Vichitra veena

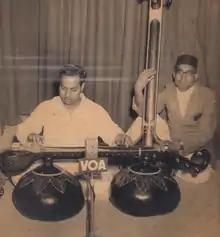
Gopal Krishan on vichitra veena

The vichitra veena is a stick zither, a plucked string instrument used in Hindustani music. Similar to the Carnatic "gottuvadhyam" (chitra vina) it has no frets and is played with a slide.